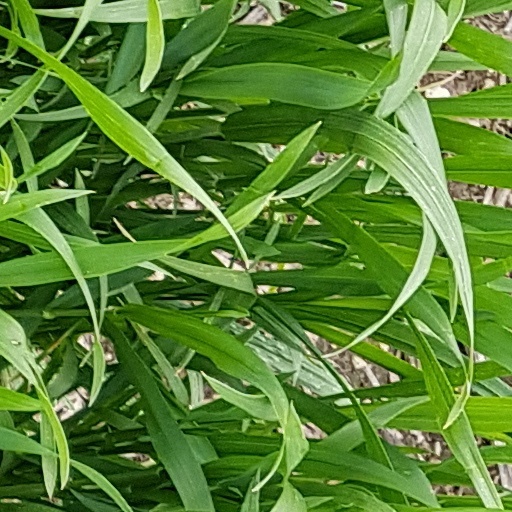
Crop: wheat